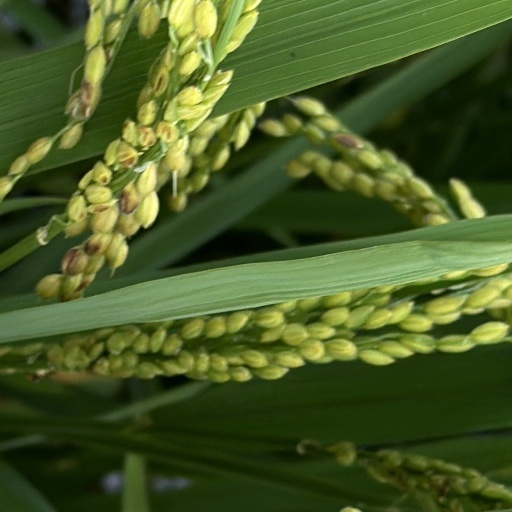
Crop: rice